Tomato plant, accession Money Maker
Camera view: tilt-top (135 deg); turntable rotation: 300 degrees
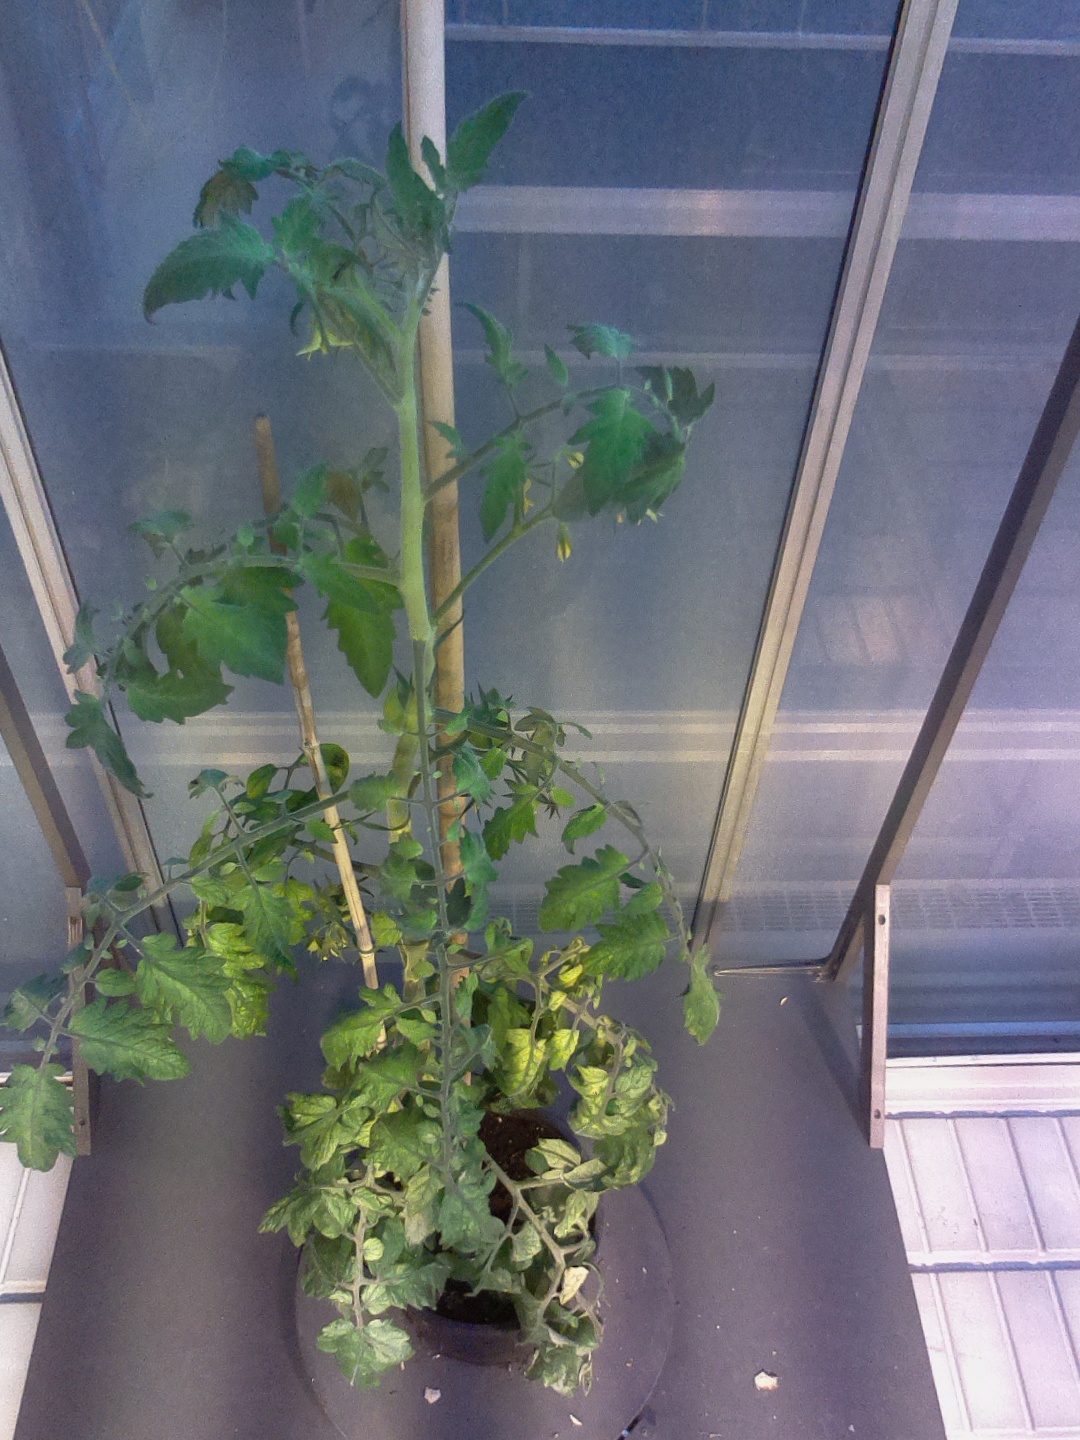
BBCH growth stage 74: 40%-50% of final fruit size